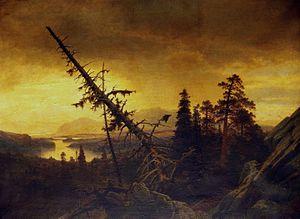
Erik Bodom, né le 28 septembre 1829 à Vestby et mort le 16 avril 1879 à Düsseldorf, est un artiste-peintre paysagiste norvégien.
Ce que l'histoire de l'art appelle l'École de peinture de Düsseldorf est un groupe de peintres du XIXᵉ siècle formés à l'Académie des beaux-arts de Düsseldorf, qui y ont enseigné, de professeurs qui y ont suivi des leçons privées ou qui ont travaillé dans l'environnement proche de l'Académie.